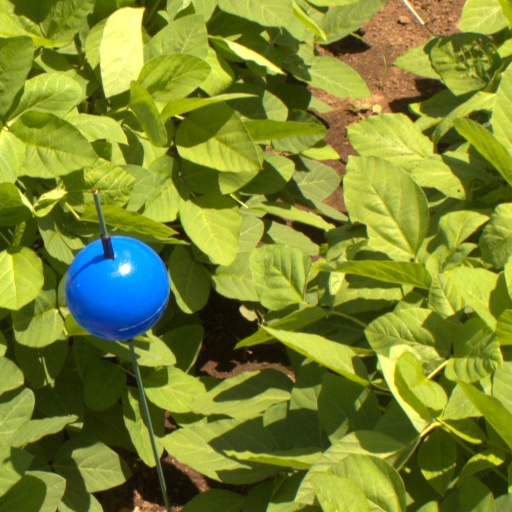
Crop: soybean